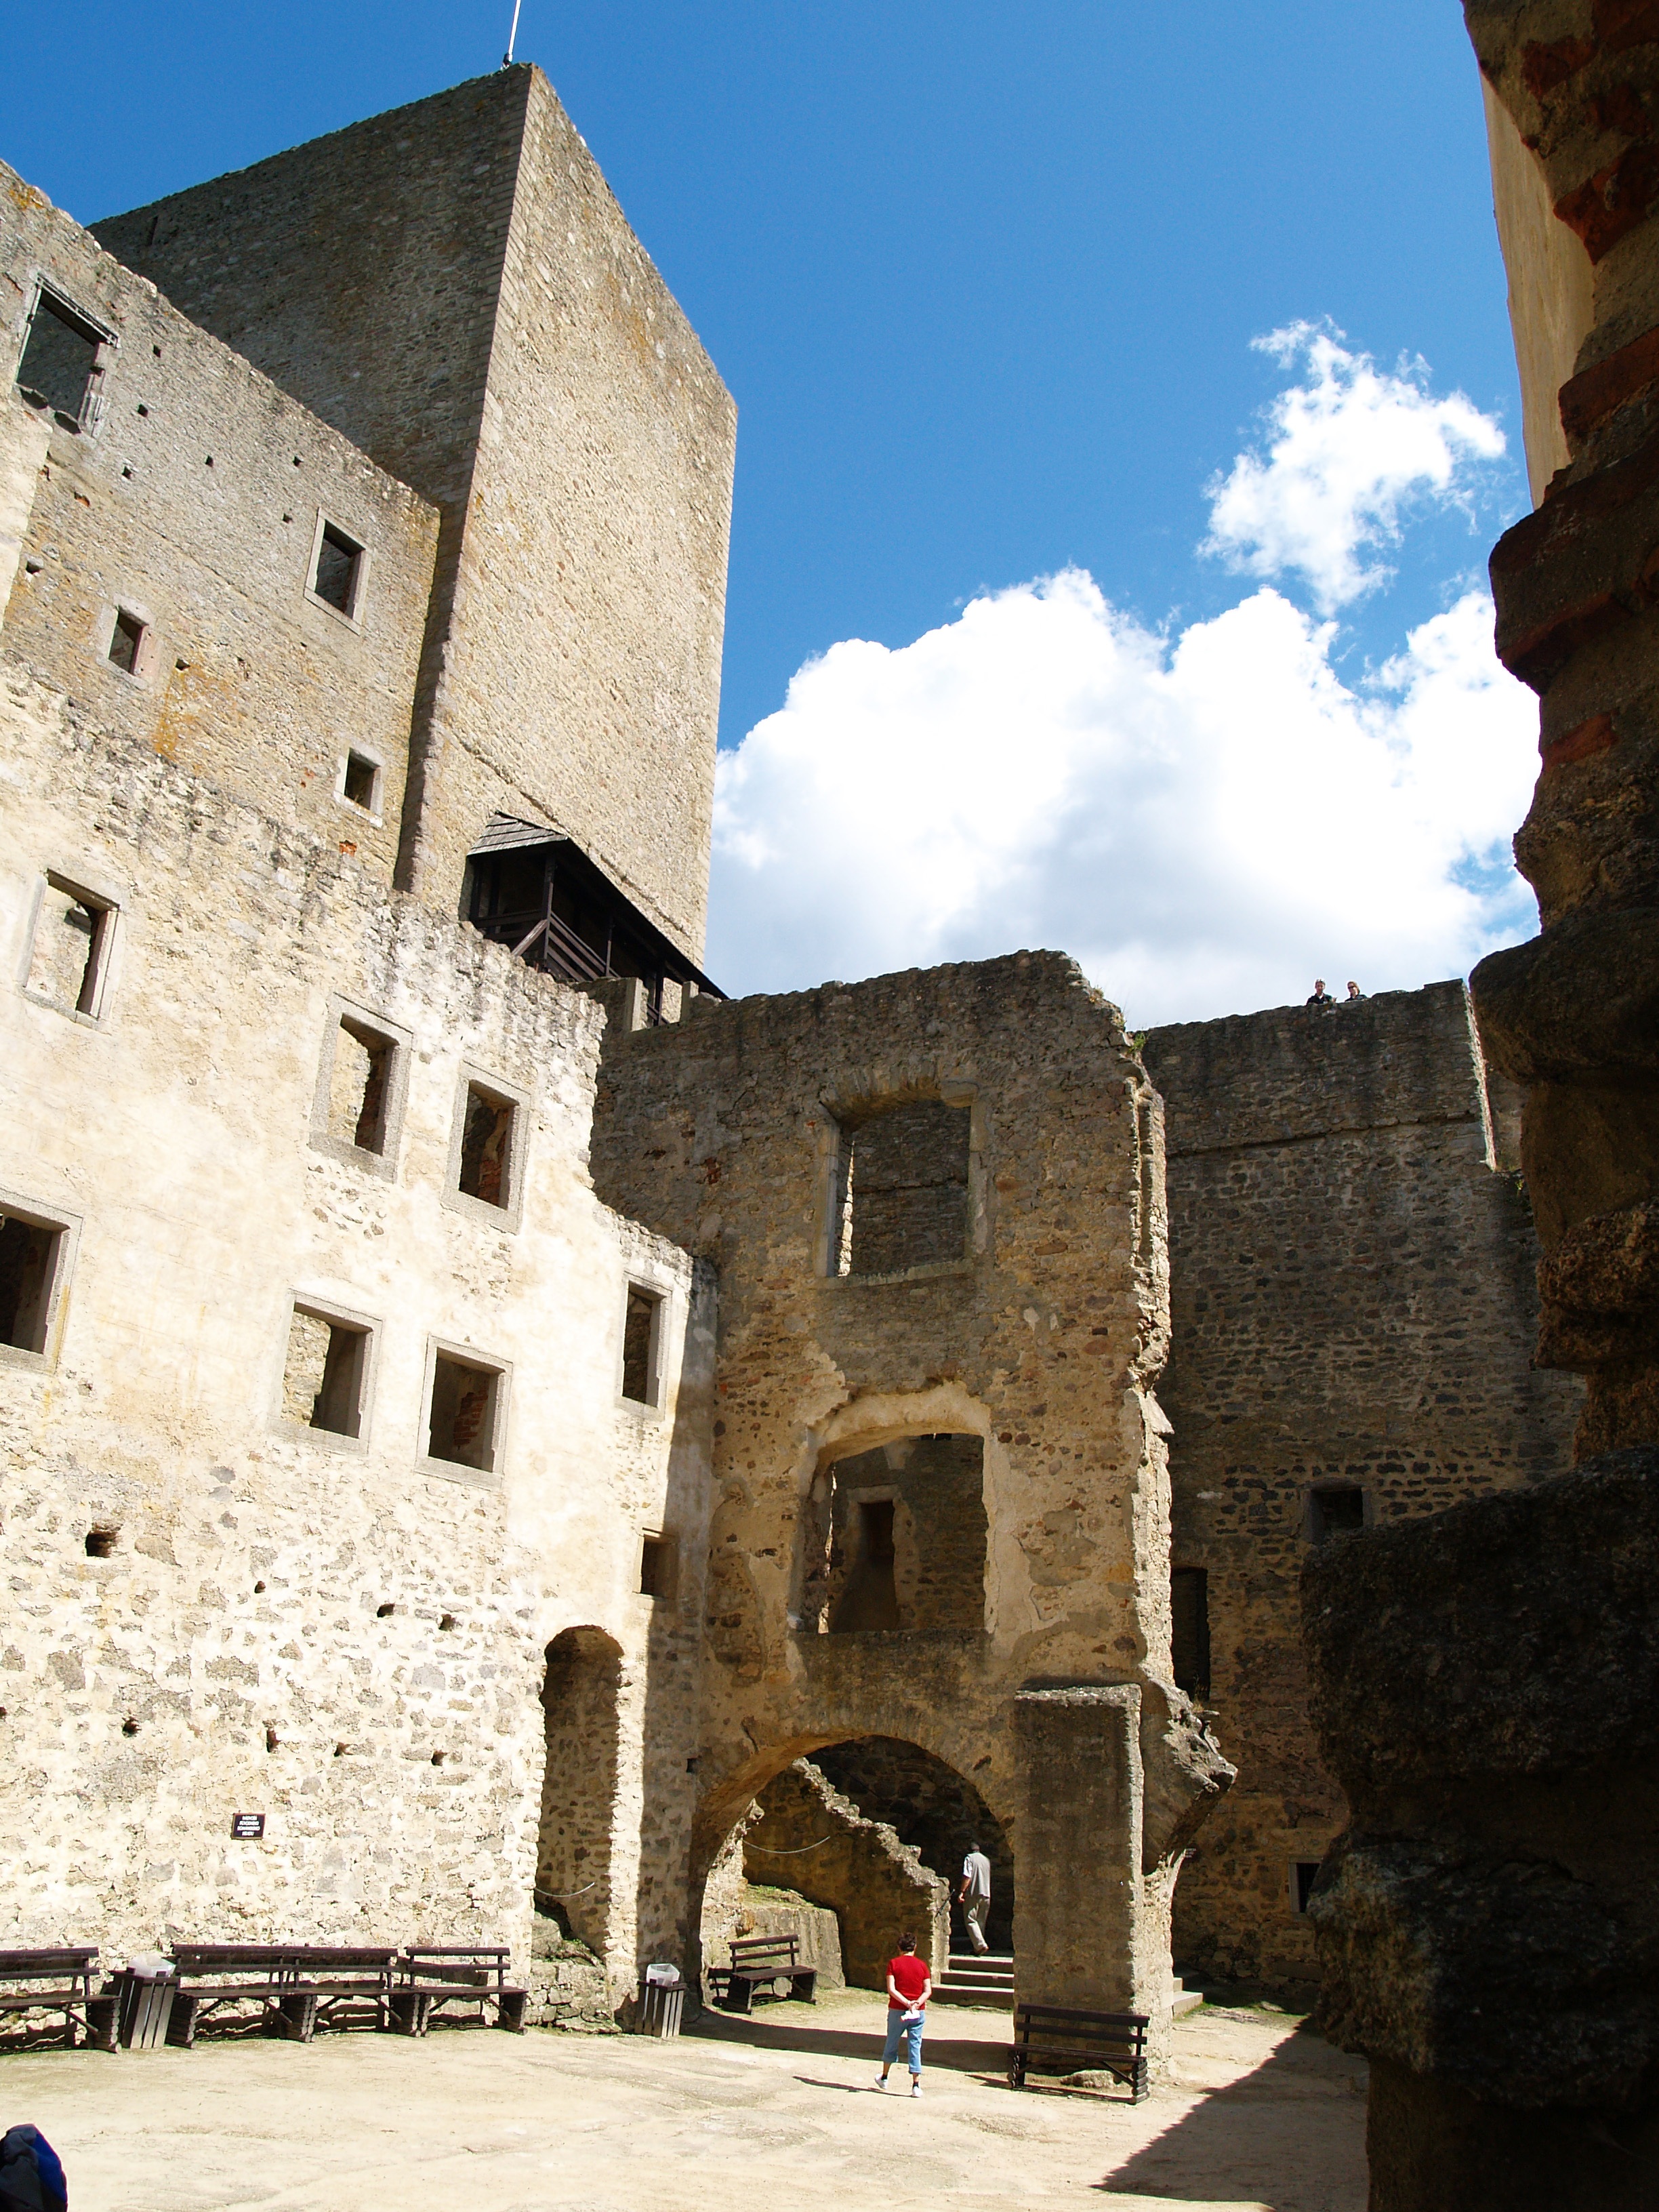
architecture, town, building, monument, castle, church, fortification, tourism, place of worship, temple, ruins, monastery, history, czech republic, middle ages, the fortifications, romanesque style, historic site, ancient history, land tejn